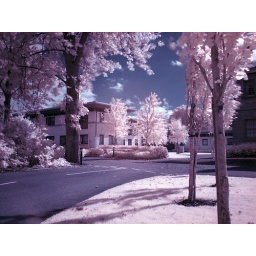
The Office i work in, taken with an Infra-Red lens and then the red and blue channels swapped in photoshop.